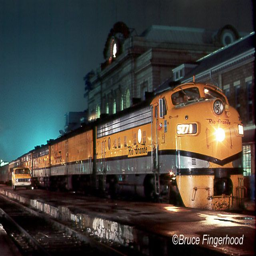
privately operated passenger train was left .